Low Leven

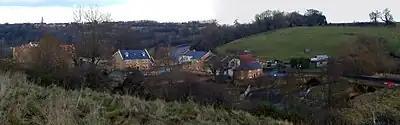
Low Leven in January 2009

In mid-February 2007 work was started on the reconstruction of the ruins of the hamlet, and construction of nine 5/6 bedroom houses by Yorvik Homes. Work on the development - called Bridgewater Manor - continued through the summer of 2007 with the demolition of Mill House. Leven House, The Cross Keys, and Mill Cottage were retained and now form a single property called Pool House. As of January 2009 six of the properties were completed as well as the renovation of Pool House. Development of the remaining three properties stalled until late 2010 when they were finally completed.